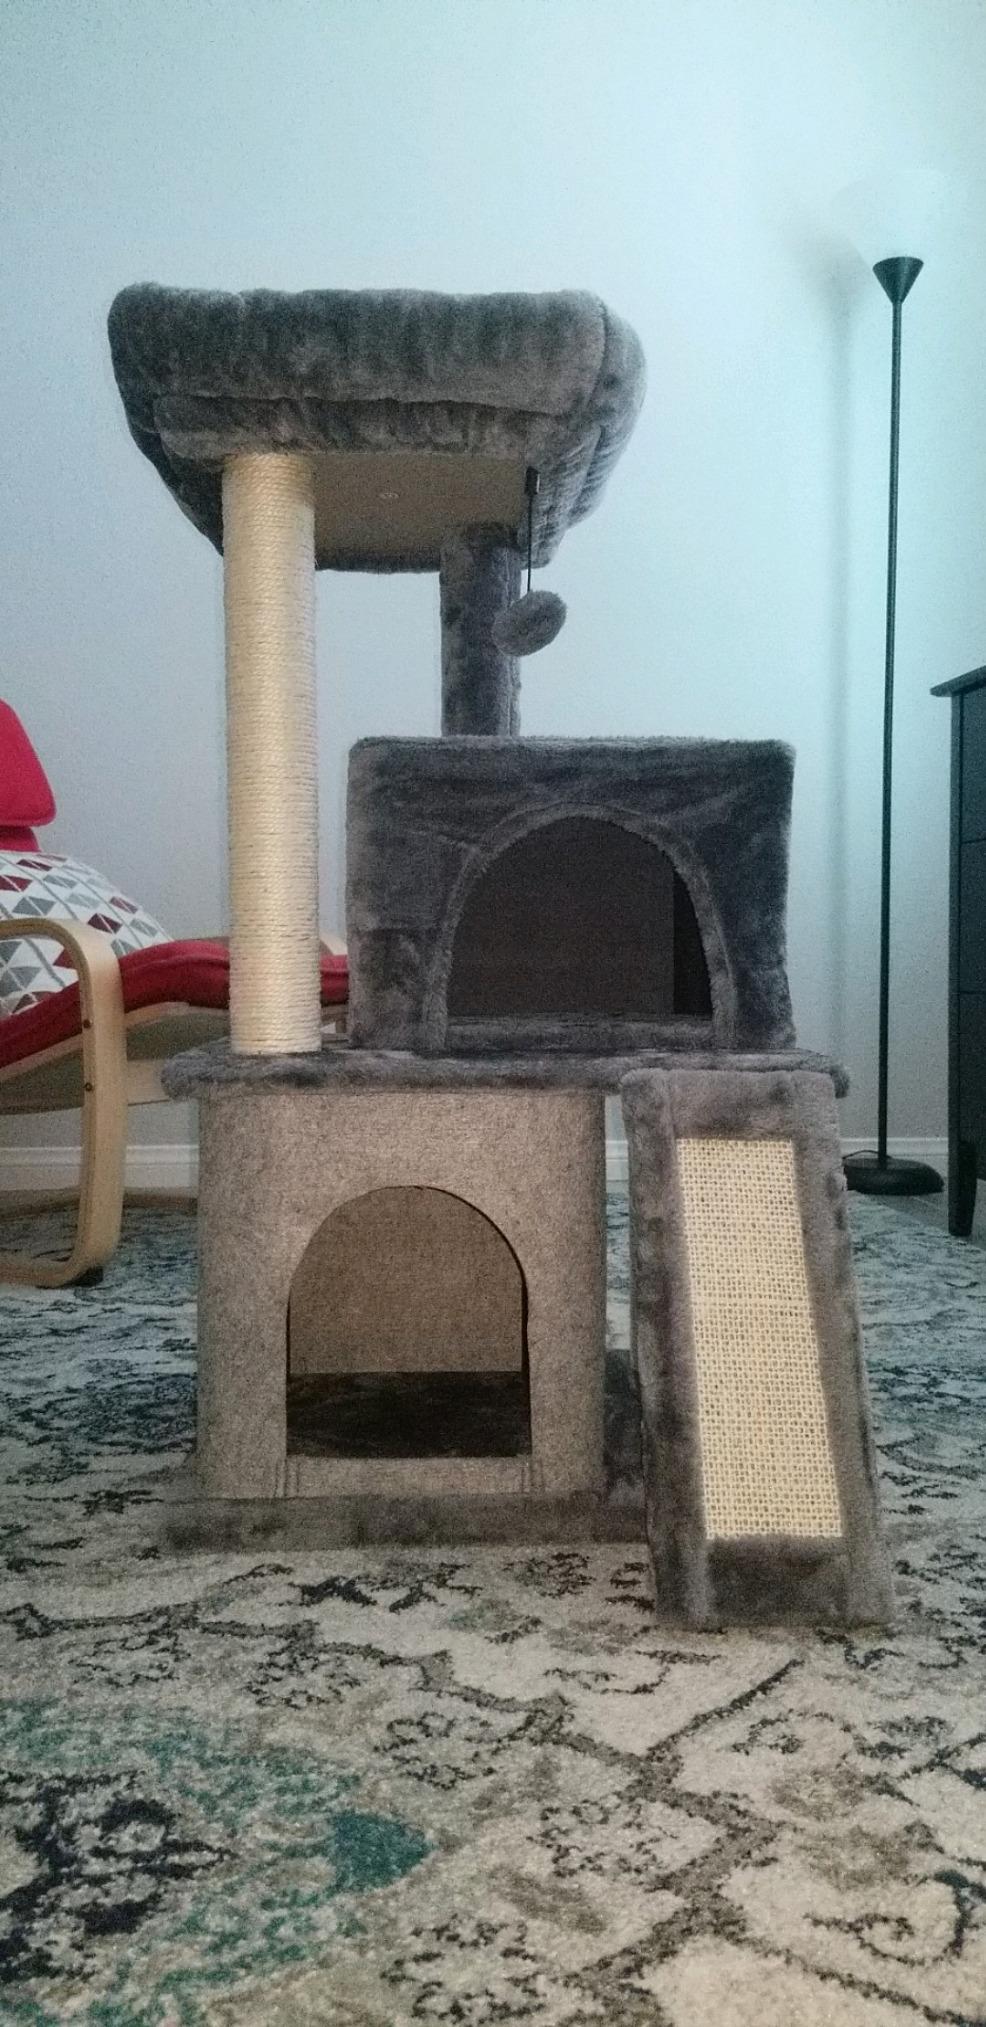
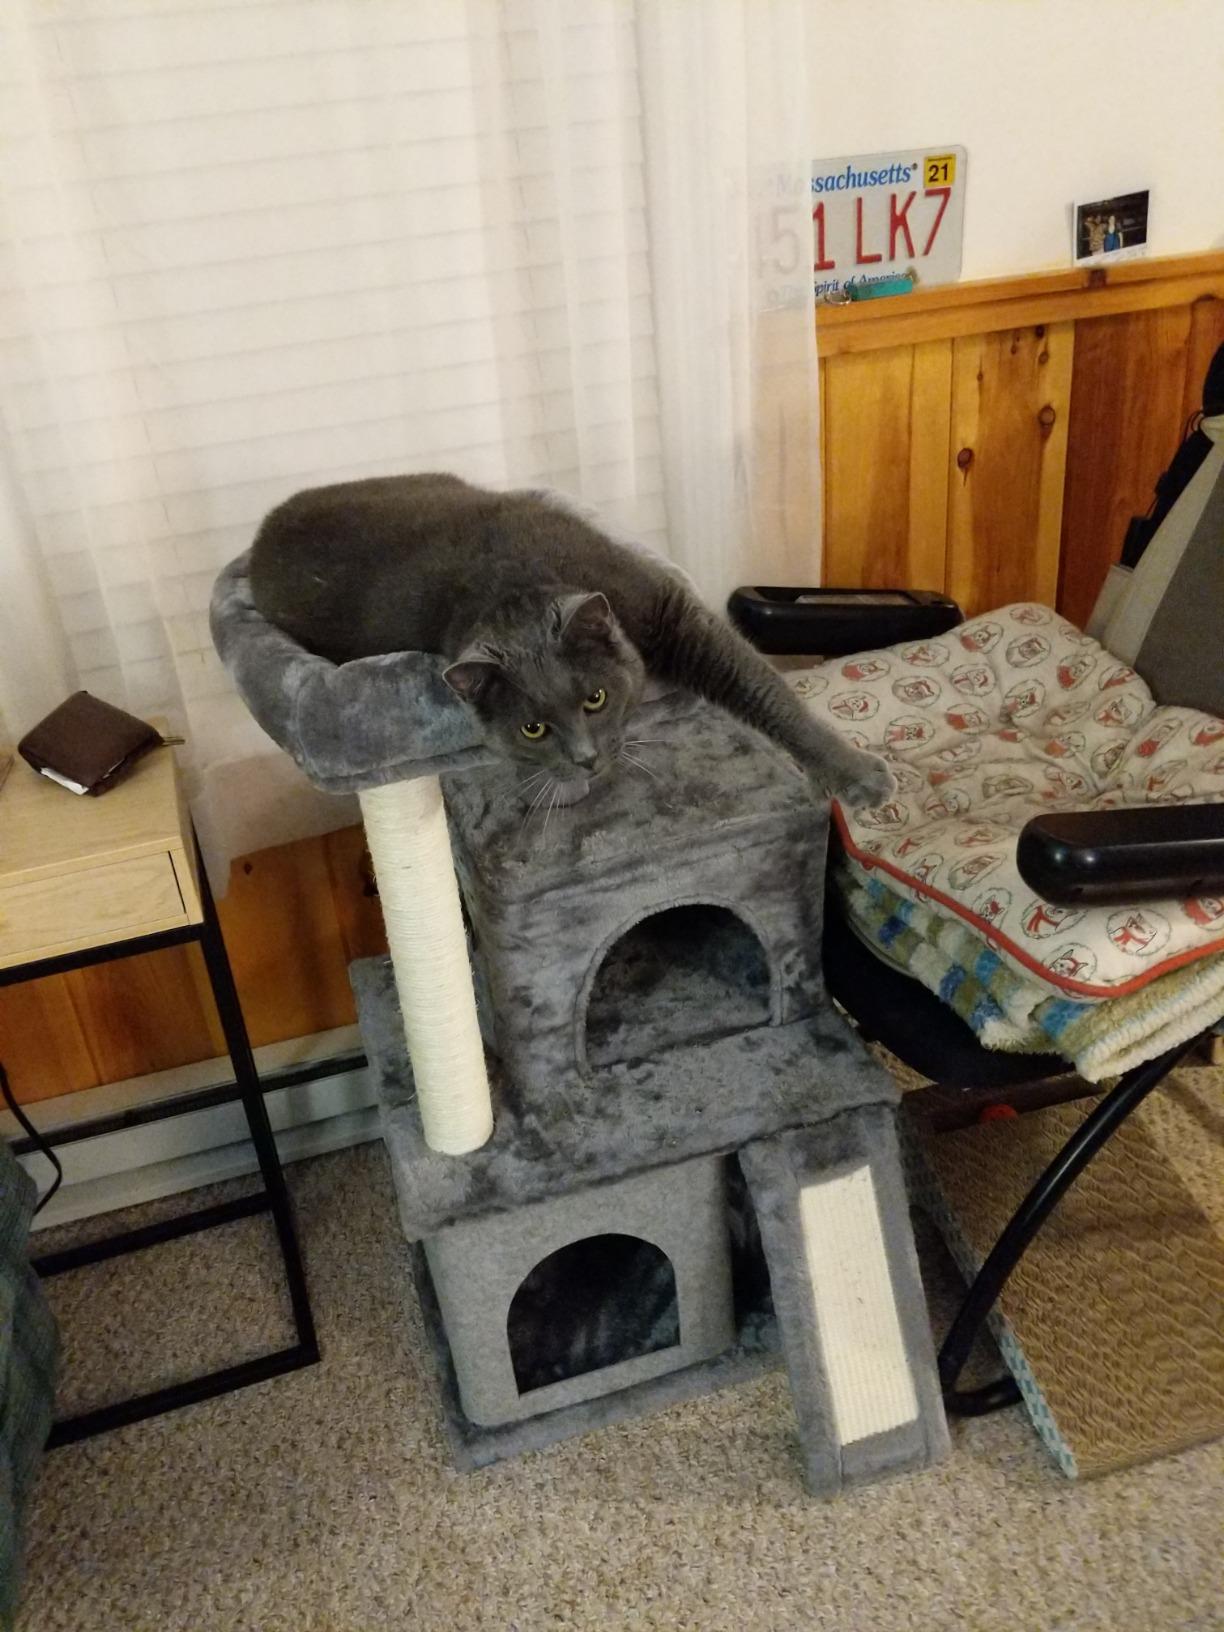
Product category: items_cat tree
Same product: yes